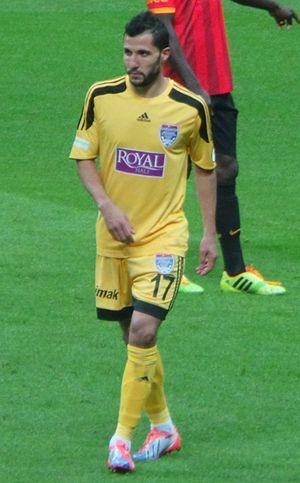
Sinan Özkan est un joueur professionnel de football français et turc né le 22 mars 1986 à Saint-Étienne et évoluant au poste d'attaquant.